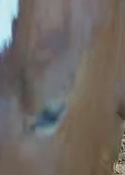
Face region: eyes (orbital_tightening_and_eye_area)
Pain indicator: obviously_present